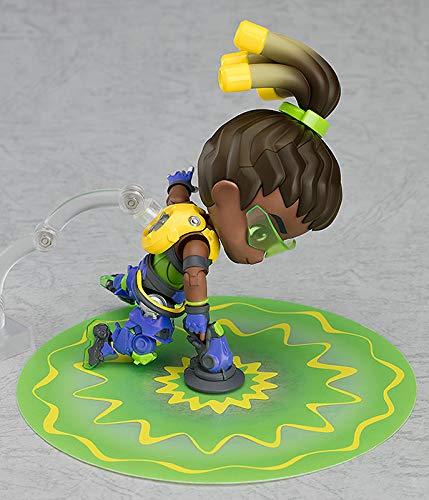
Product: Good Smile Nendoroid Lúcio: Classic Skin Edition
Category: Toys & Games | Collectible Toys | Statues, Bobbleheads & Busts
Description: Standard smiling expression and a more playful grinning expression.
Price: $45.63
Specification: ProductDimensions:1.5x1.5x3.9inches|ItemWeight:8ounces|ShippingWeight:8.5ounces(Viewshippingratesandpolicies)|ASIN:B07LGBRB95|Itemmodelnumber:G90716|Manufacturerrecommendedage:15yearsandup